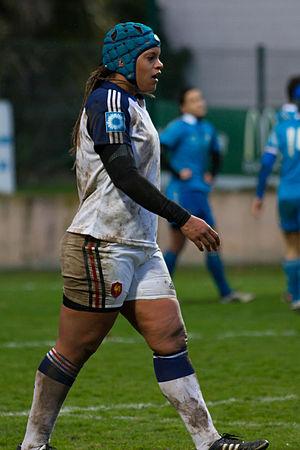
Safi N'Diaye, née le 16 juin 1988, est une joueuse de rugby à XV évoluant au poste de deuxième ligne ou troisième ligne centre au sein du Montpellier rugby club ainsi qu'en équipe de France. Elle est six fois championne de France de première division, et remporte trois fois le Tournoi des Six Nations en réalisant deux Grands Chelems.